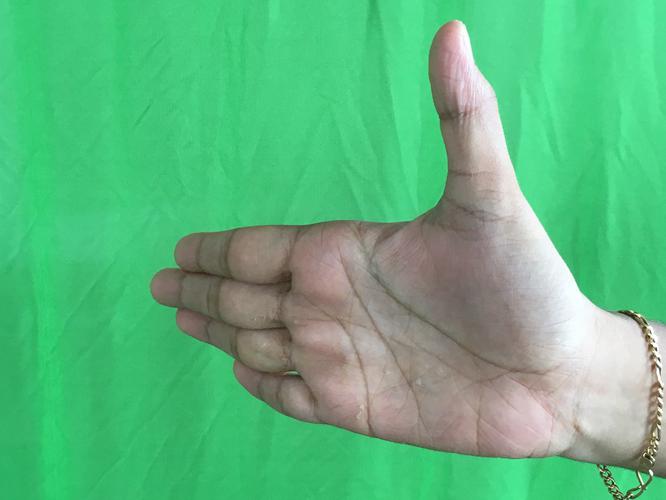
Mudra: Ardhachandran
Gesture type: single_hand